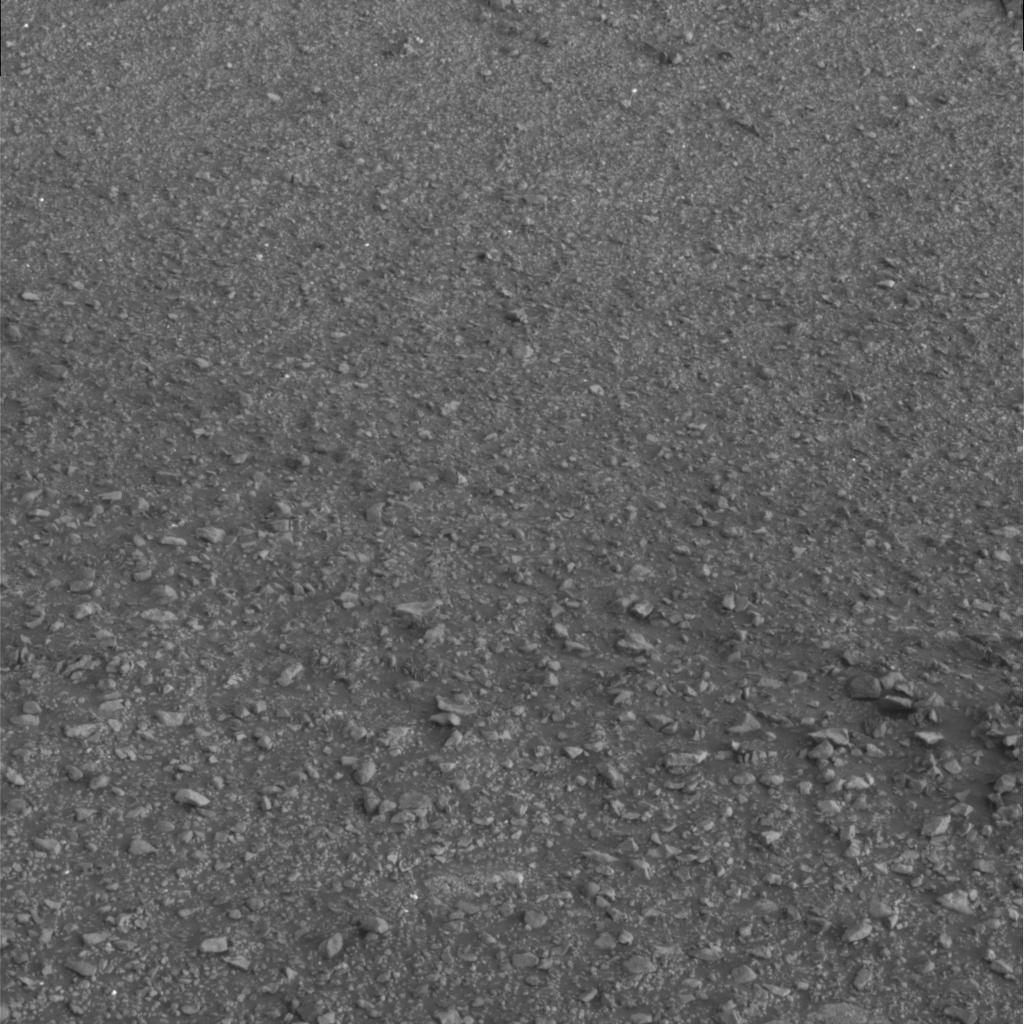
Surface features visible: Clasts, Soil, Nearby Surface